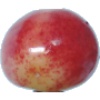
Label: Cherry Rainier 1